Fiona Erdmann

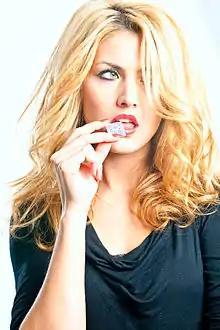

She finished in fourth place on the second cycle of "Germany's Next Topmodel". She studied design and product design prior to being cast on the programme. She was the cover model for the May 2008 issue of "Playboy" in Germany, was featured in "FHM" Germany and shot for SKODA. She has been signed with Divina Model Management, Ice Models, MGM Models and Max Models. She was featured in a commercial for Axe and for German clothing line Jungstil. She has walked for designers such as Patrick Mohr, Sebastian Ellrich and Irene Luft, and also walked in Mercedes Fashion Week.